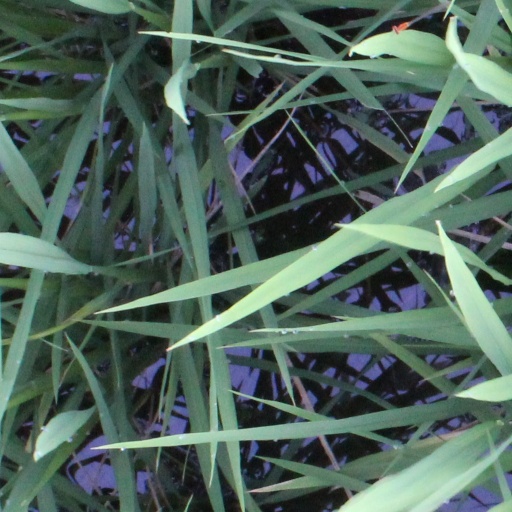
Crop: rice